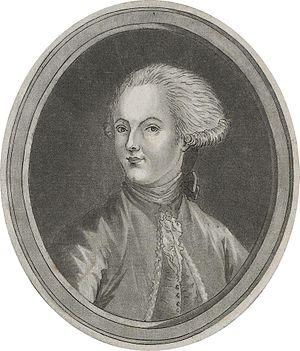
Portrait de Marc Antoine Nicolas de La Motte
Nicolas de La Motte, de son vrai nom Marc-Antoine Nicolas de La Motte, est un aventurier et escroc français du XVIIIᵉ siècle connu pour son implication dans l'affaire du collier de la reine.
L’affaire du collier de la reine est une escroquerie qui eut pour victime en 1785 le cardinal de Rohan, évêque de Strasbourg, et éclaboussa la réputation de la reine de France Marie-Antoinette, épouse de Louis XVI.